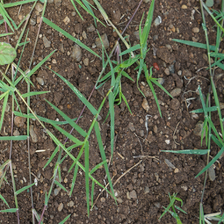
Weed species: Harali_(Cynodon_dactylon)